Boeing EC-135

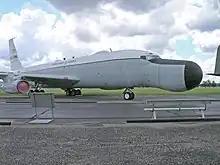
EC-135E "Droop Snoot" on display at USAF Museum

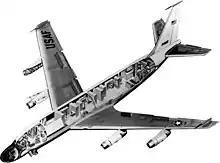
Cutaway layout of an EC-135N

The 4th ACCS was the workhorse of ALCS operations. Three dedicated Airborne Launch Control Centers (ALCC) were on ground alert around-the-clock providing ALCS coverage for five of the six Minuteman ICBM Wings. These dedicated ALCCs were mostly EC-135A aircraft but could also have been EC-135C or EC-135G aircraft depending on availability. ALCC No. 1 was on ground alert at Ellsworth AFB and during a wartime scenario would have taken off and orbited between the Minuteman Wings at Ellsworth AFB and F.E. Warren AFB (Wyoming) providing ALCS assistance if needed. ALCCs No. 2 and No. 3 were routinely on forward deployed ground alert at Minot AFB. During a wartime scenario, ALCC No. 3 would have orbited between the Minuteman ICBM Wings at Minot AFB and Grand Forks AFB, both in North Dakota, providing ALCS assistance if needed. ALCC No. 2 was dedicated to orbiting near the Minuteman ICBM Wing at Malmstrom AFB (Montana) providing ALCS assistance if needed. The 4th ACCS also maintained an EC-135C or EC-135G on ground alert at Ellsworth AFB as the West Auxiliary Airborne Command Post (WESTAUXCP) as a backup to SAC's "Looking Glass" Airborne Command Post (ABNCP) as well as a radio relay link between the Looking Glass and ALCCs when airborne. Although equipped with ALCS, the WESTAUXCP did not have a dedicated Minuteman ICBM wing to provide ALCS assistance to.